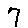
Label: 7